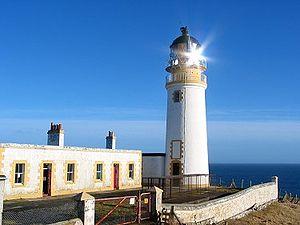
Tiumpan Head est un cap du Royaume-Uni situé au nord-est extreme de la péninsule de l'île de Lewis dans les Hébrides extérieures au nord-ouest de l'Écosse,